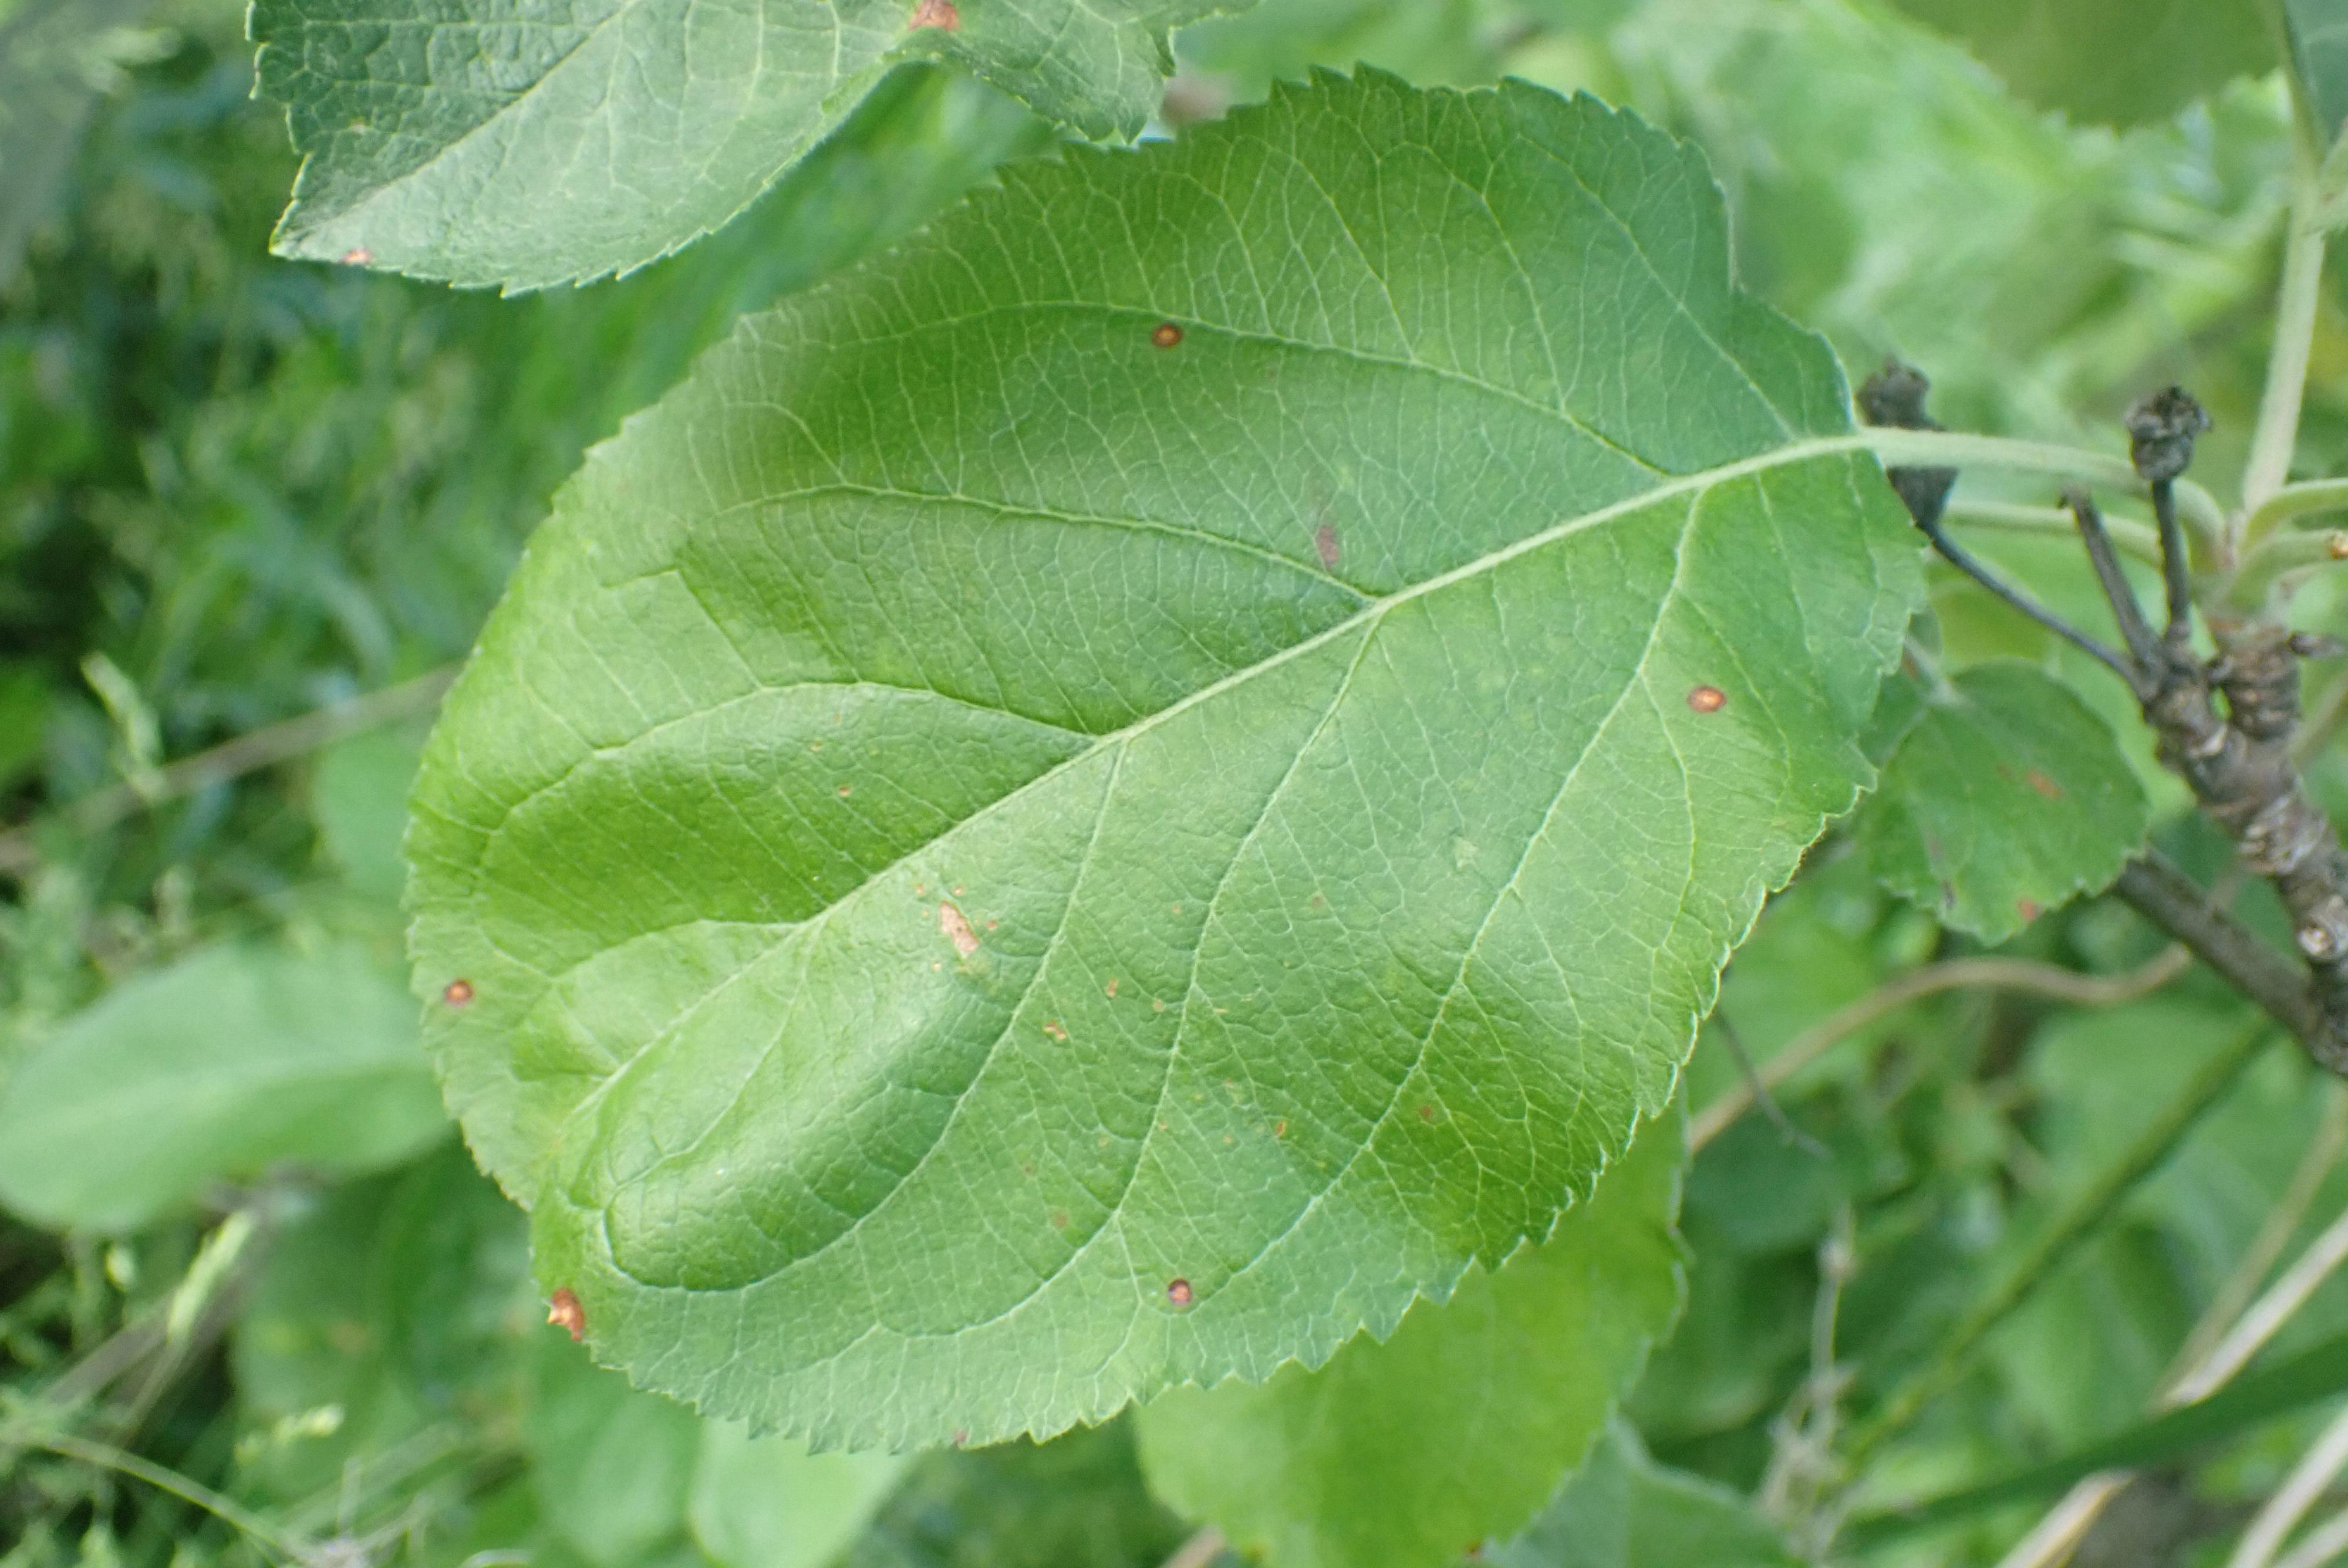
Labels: frog_eye_leaf_spot